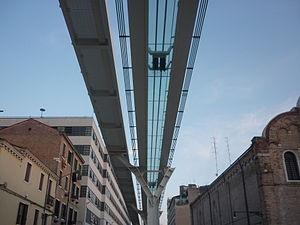
Le people-mover de Venise est un transport hectométrique construit par Doppelmayr. Il relie depuis le 19 avril 2010 le Tronchetto à la Piazzale Roma dans le quartier de Santa Croce.